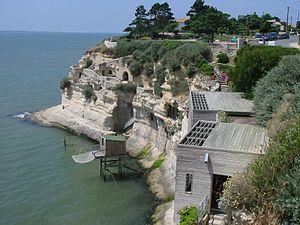
entrée des grottes de Régulus, donnant sur l'estuaire, à Meschers (17), France
Meschers-sur-Gironde est une commune du Sud-Ouest de la France, située dans le département de la Charente-Maritime. Ses habitants sont appelés les Michelais et les Michelaises.
L'estuaire de la Gironde ou Gironde est un estuaire du sud-ouest de la France dont les eaux baignent deux départements : la Gironde et la Charente-Maritime, tous deux en région Nouvelle-Aquitaine.
Les grottes de Régulus sont situées dans la commune de Meschers-sur-Gironde, à une dizaine de kilomètres de Royan, en Charente-Maritime.